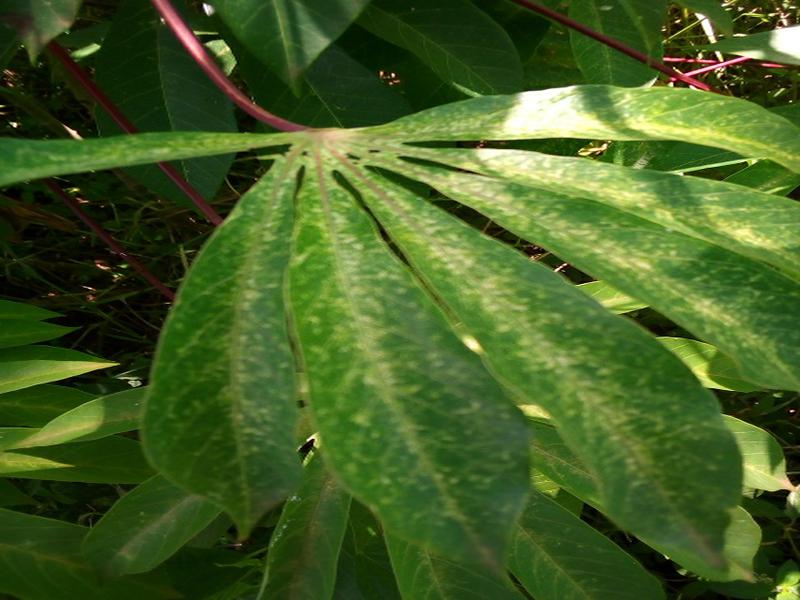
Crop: cassava
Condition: green_mottle